Esther Mujawayo

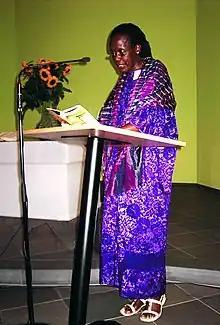
Esther Mujawayo- Keiner, writer from Rwanda, at a lecture in Duesseldorf (2007)

Esther Mujawayo (born 1958) is a Rwandan sociologist and psychotherapist. She survived the Rwanda genocide against the Tutsi in 1994, but lost many members of her family. She is the author of several books. In 1994, she founded the "Association of Widows of the Rwandan Genocide". She gained a Graduate Diploma in Psychology from the University of East Anglia in 1997.